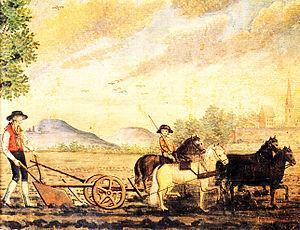
Scène de labour en Alsace
Alteckendorf est une commune française du département du Bas-Rhin en région Grand Est.